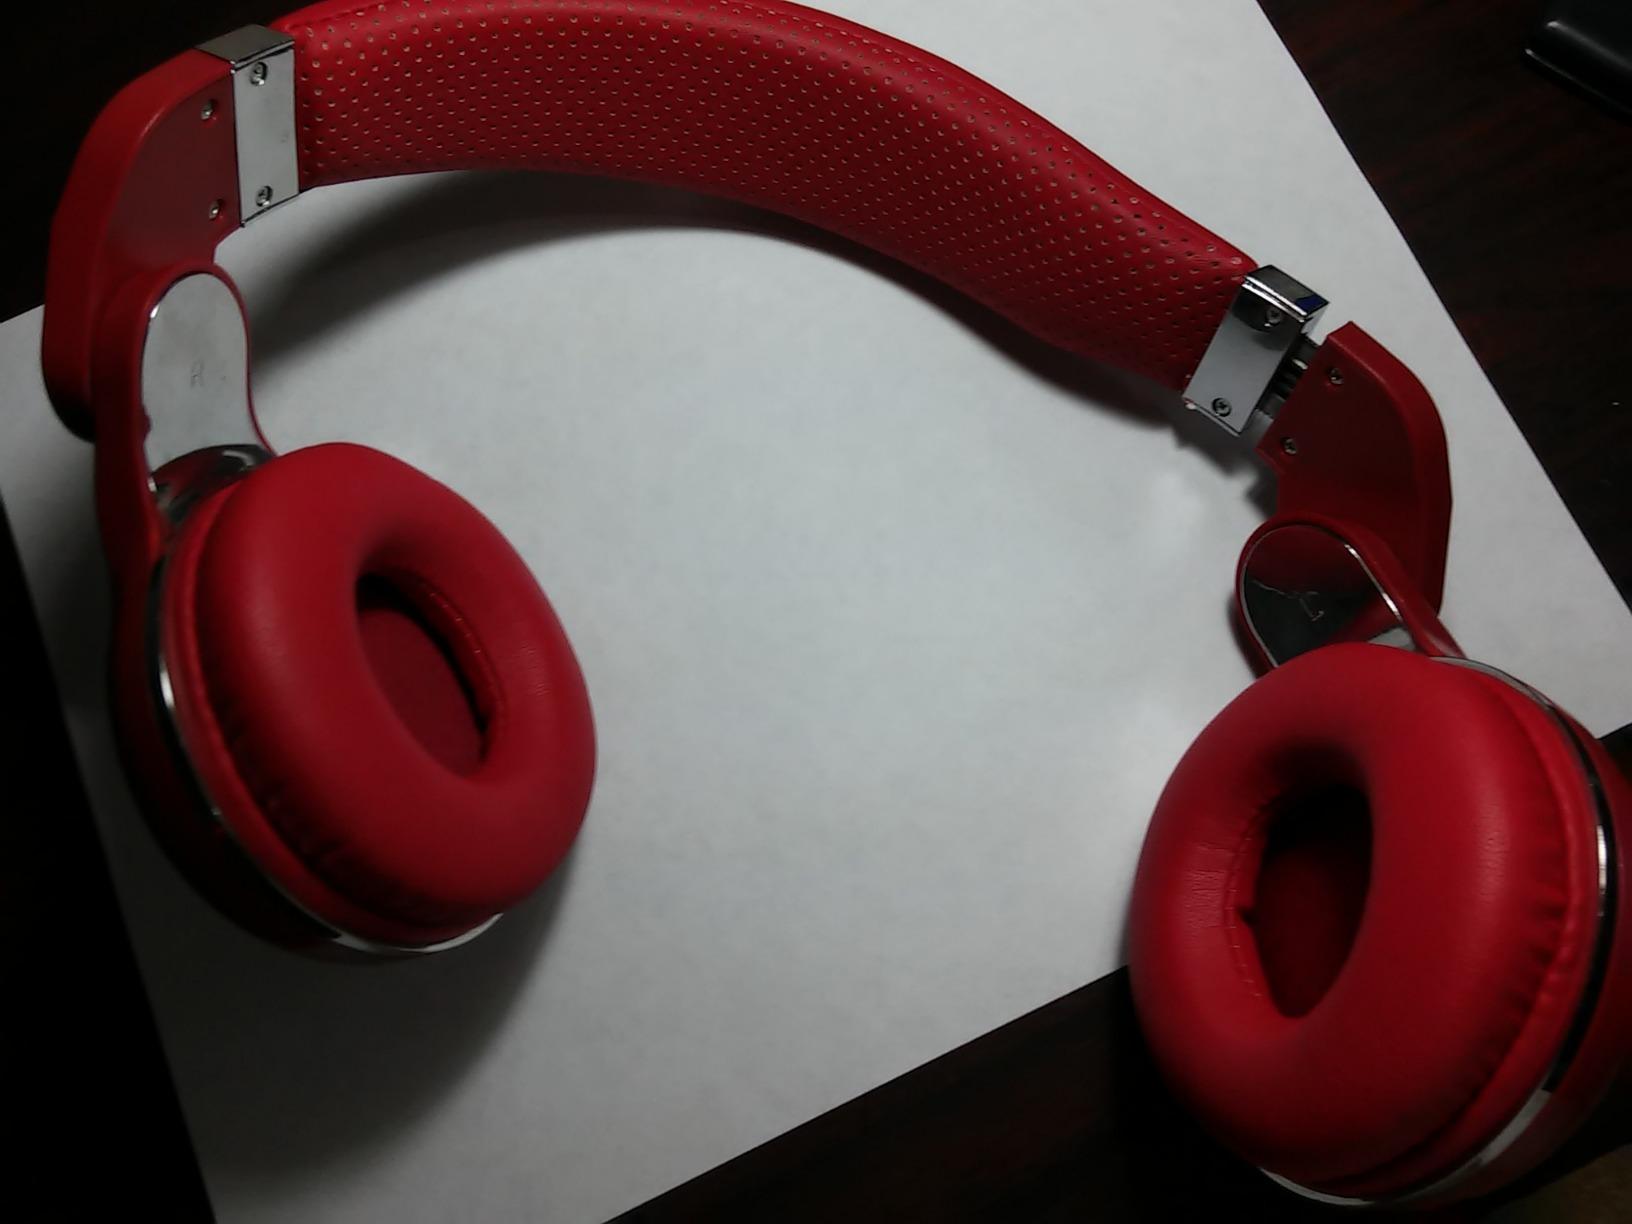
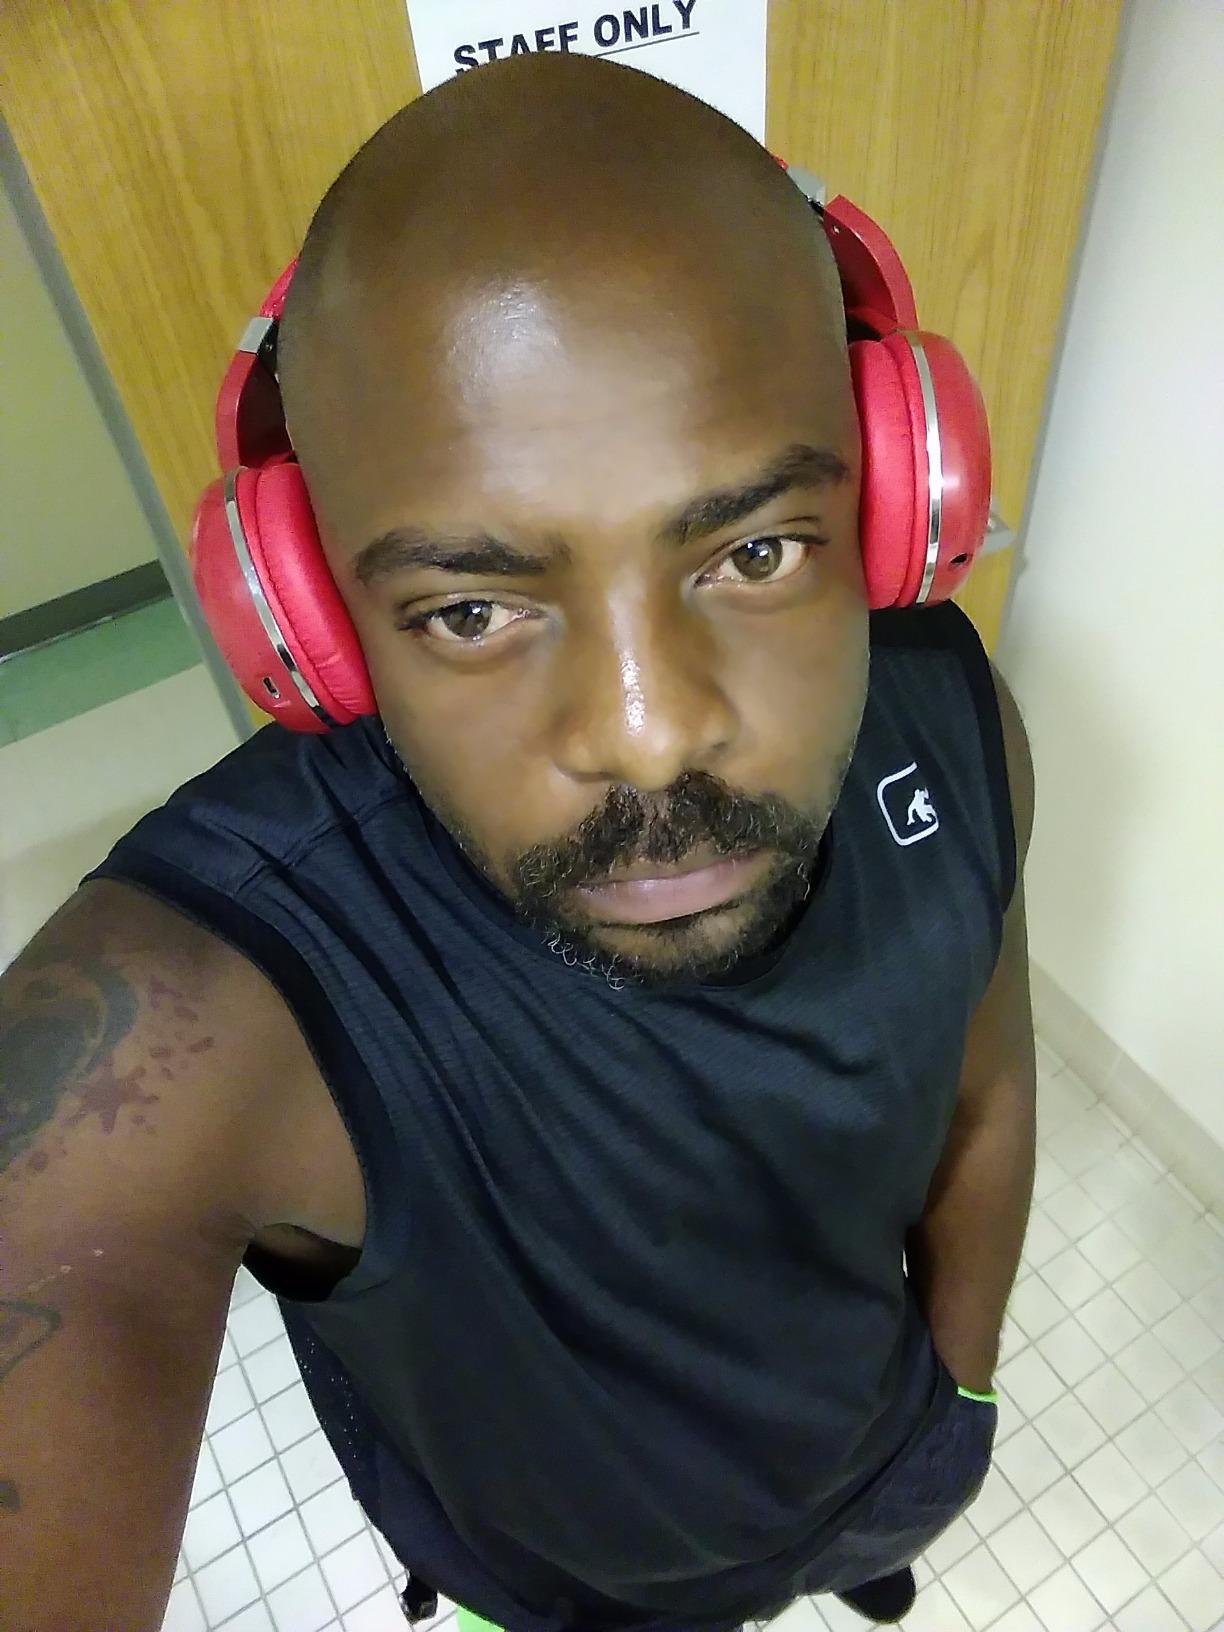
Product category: headphones
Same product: yes